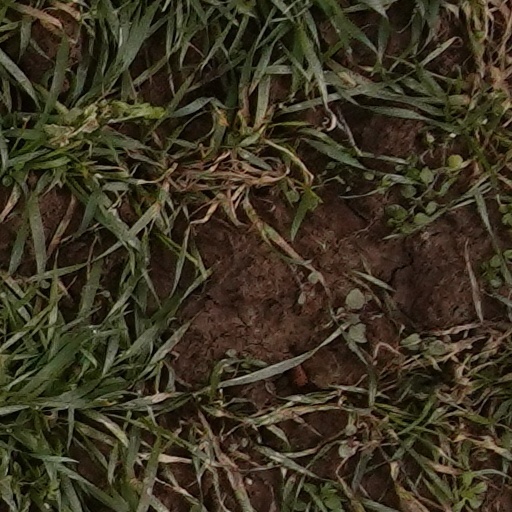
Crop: wheat